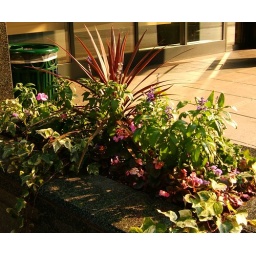
plants in pot